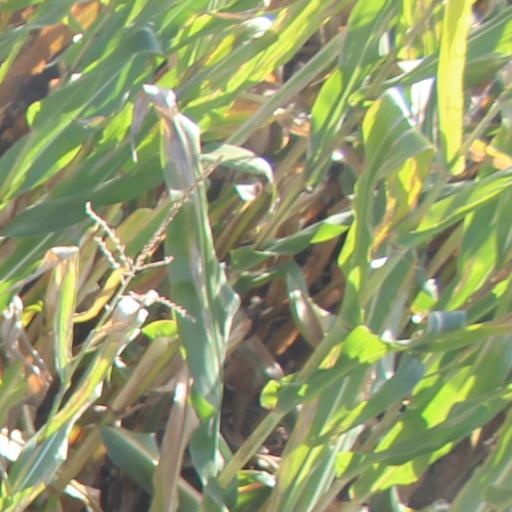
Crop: maize; corn